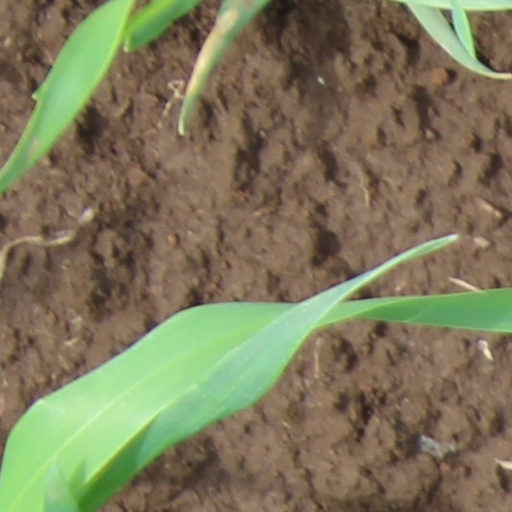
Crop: wheat